Morten Stræde

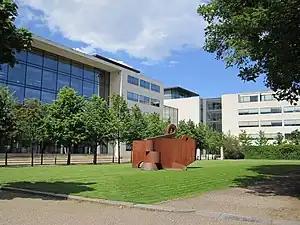
Morten Stræde's sculpture Seasurge at Christianshavn in Copenhagen

Morten Stræde (born 1956) is a Danish sculptor. He attended the Royal Danish Academy of Fine Arts from 1978 to 1985 and later became a professor there (1994–2002). Morten Stræde had his breakthrough in the 1980s; in his art he uses both organic as well as geometric styles. In 2011, he created three new urban spaces in the Nørrebro borough in Copenhagen.